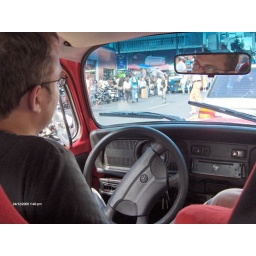
Taken from the back seat of a red vintage Volkswagen Bettle. The view is that of Baralt Ave. in Caracas.